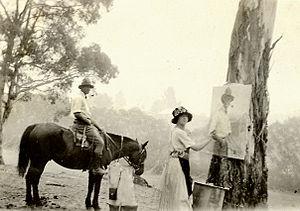
Hilda Rix Nicholas, née le 1ᵉʳ septembre 1884 à Ballarat et morte le 3 août 1961 à Delegate, est une artiste peintre et dessinatrice australienne.